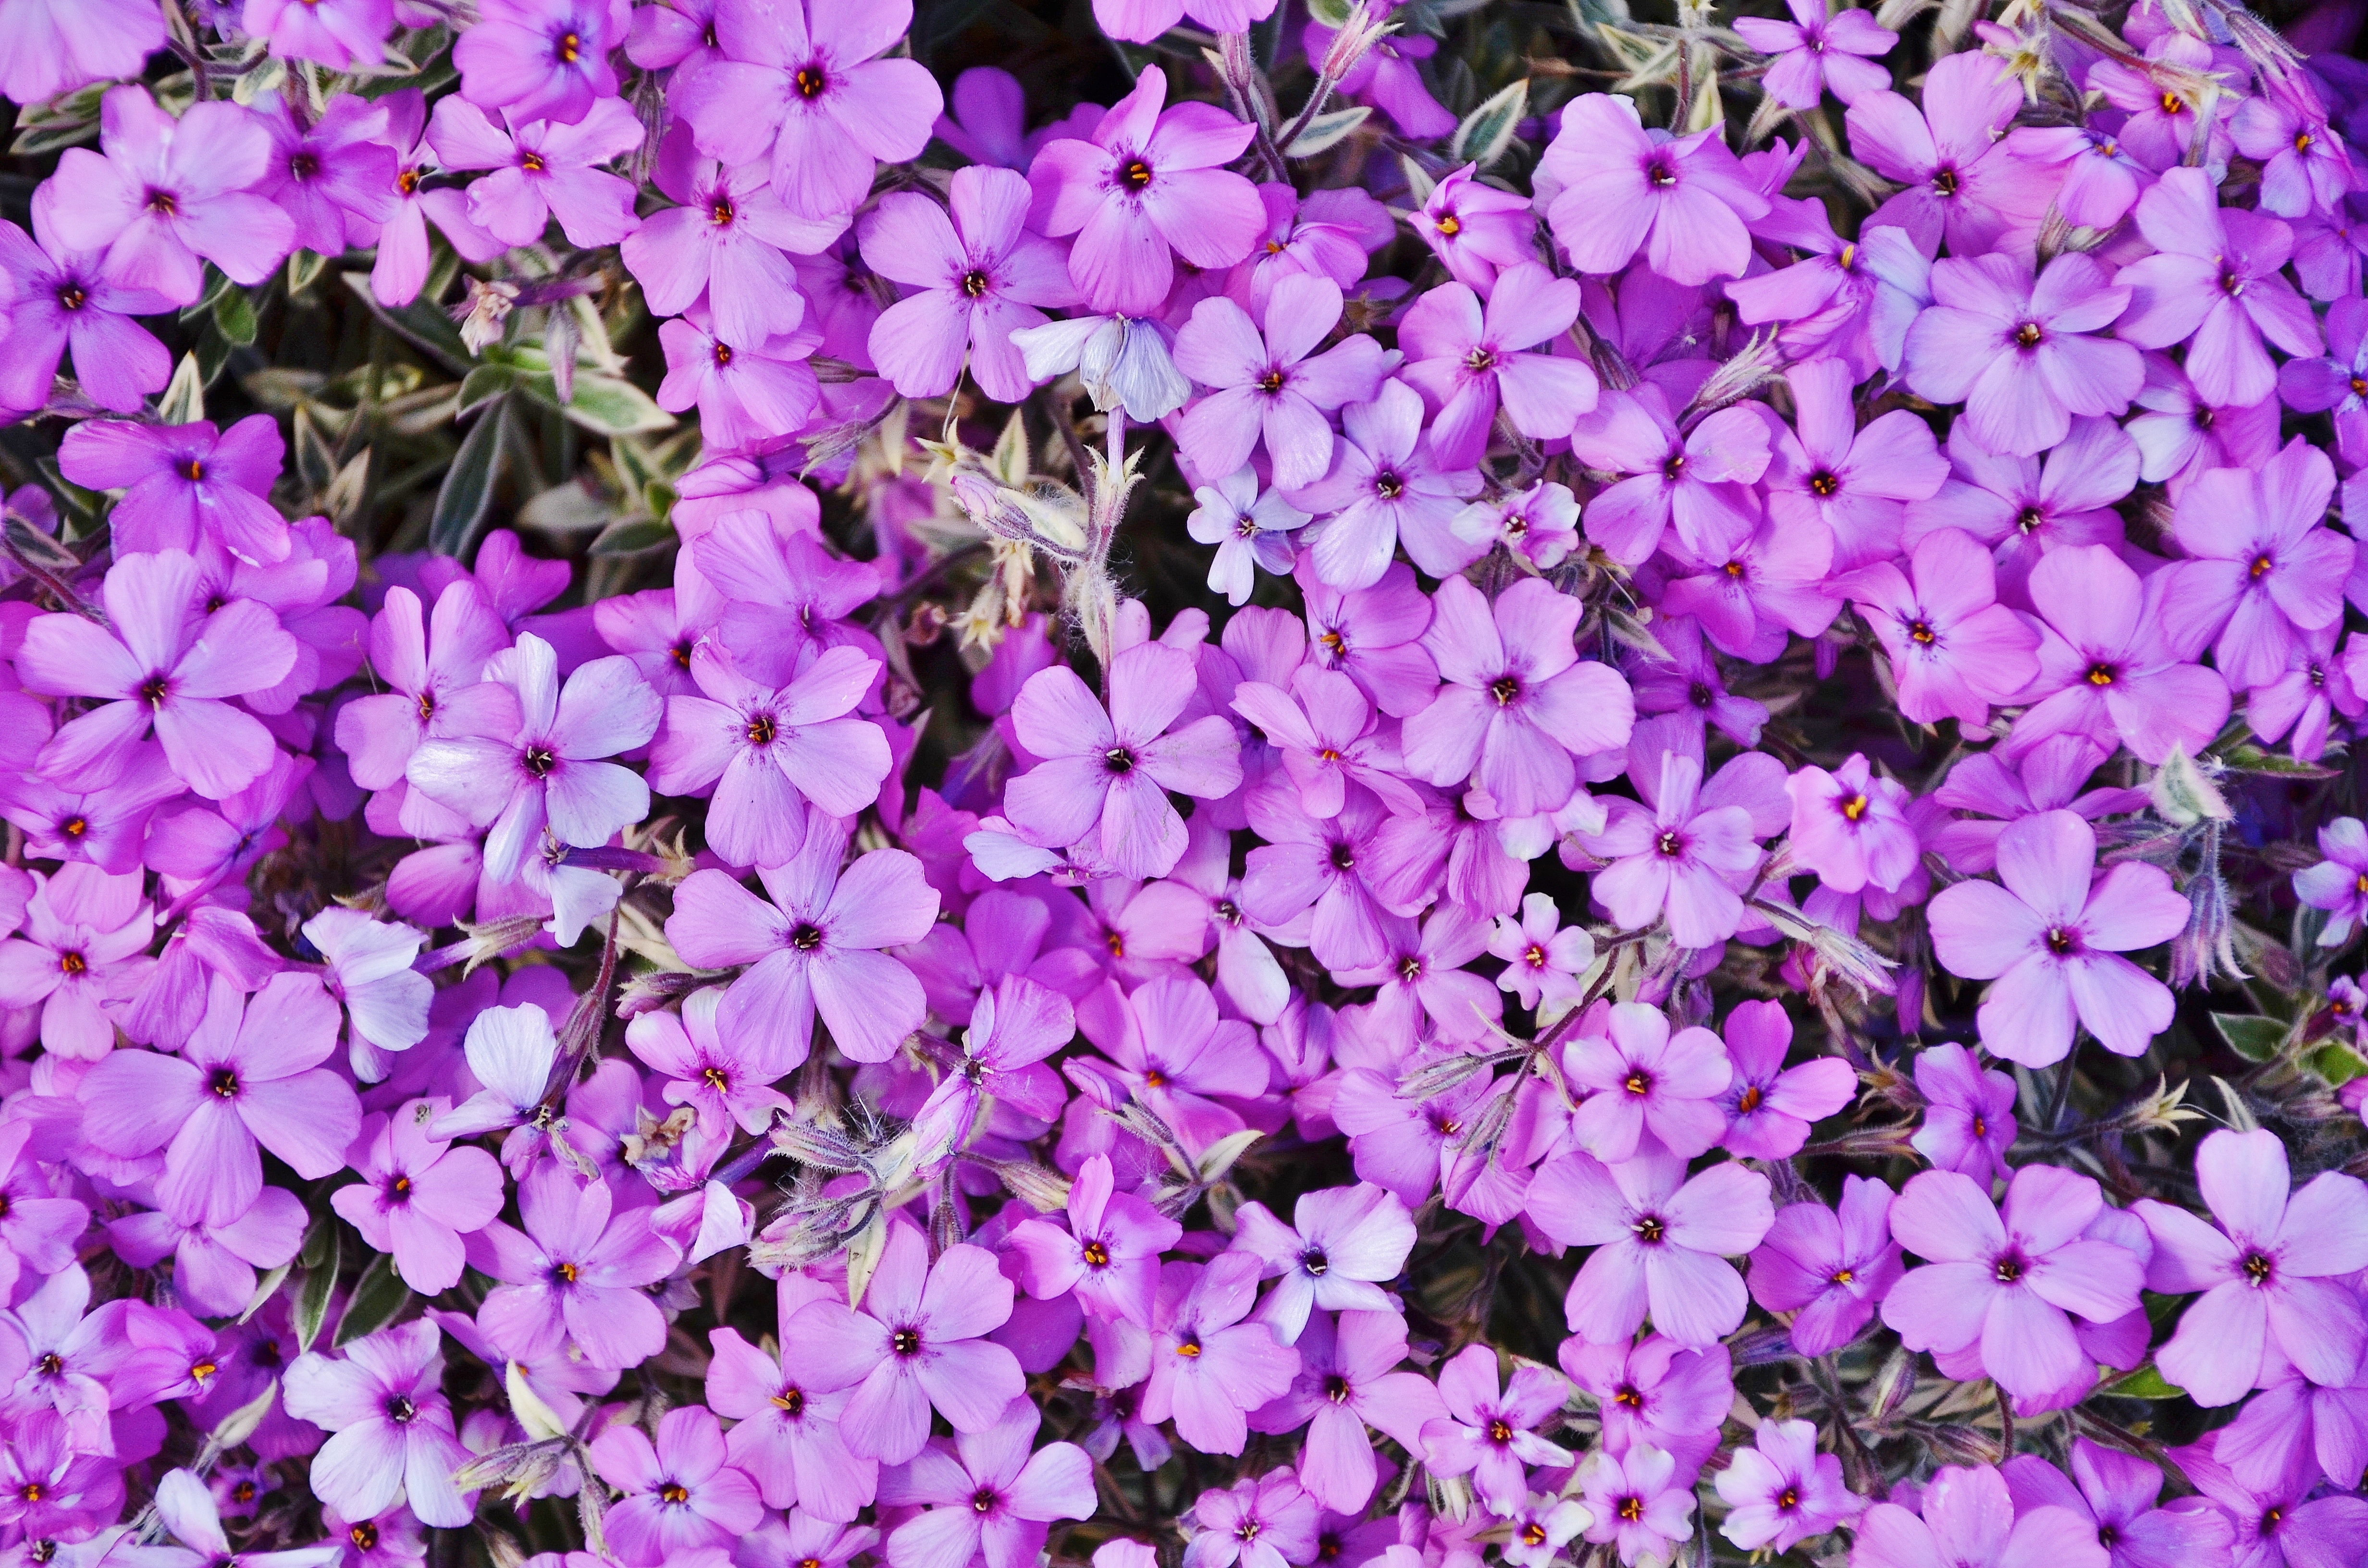
nature, blossom, plant, leaf, flower, purple, petal, bloom, summer, floral, green, natural, botany, blooming, garden, pink, flora, viola, flowering plant, aubretia, annual plant, land plant, violet family, mustard and cabbage family, breckland thyme, dame's rocket